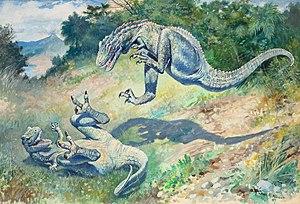
Charles Robert Knight, est un artiste peintre et illustrateur américain connu pour ses reconstitutions de scènes préhistoriques et principalement ses représentations de dinosaures. Ses œuvres furent reproduites dans plusieurs ouvrages et sont accrochées dans plusieurs musées des États-Unis. Elles ont influencé d'autres artistes comme Zdeněk Burian, Neave Parker, Frank Frazetta. Walt Disney fait référence à ses œuvres dans son film Fantasia, et le concepteur d'effets spéciaux Ray Harryhausen a témoigné de son admiration pour le peintre en préfaçant la réédition de l'autobiographie de Knight Autobiography of an Artist.
Dryptosaurus est un genre éteint de Tyrannosauroidea primitifs qui a vécu dans ce qui est maintenant l'est de l'Amérique du Nord durant le Maastrichtien, à la fin du Crétacé supérieur. Un célèbre tableau de Charles R. Knight, peint en 1896, en a fait l'un des dinosaures les plus largement connus, en dépit du peu de restes retrouvés. Le nom spécifique de l'espèce type, aquilunguis, dérive du latin et signifie « qui a des griffes comme un aigle ».
La physiologie des dinosaures a toujours été un sujet de controverse, en particulier en ce qui concerne leur thermorégulation. Récemment, de nombreuses informations nouvelles ont été apportées sur la physiologie des dinosaures en général, non seulement sur les systèmes métaboliques et de thermorégulation, mais aussi sur les appareils respiratoires et cardiovasculaires.
La renaissance des dinosaures est le nom donné à une révolution scientifique à petite échelle qui débuta à la fin des années 1960, et amena à un intérêt renouvelé des spécialistes et du grand public pour les dinosaures. Elle fut déclenchée par de nouvelles recherches et découvertes indiquant que les dinosaures auraient pu être des animaux actifs et à sang chaud, plutôt que les reptiles paresseux et à sang froid qu'on avait dépeints durant la première moitié du XXᵉ siècle.
Le paléoart est une réalisation artistique qui tente de reconstituer et de dépeindre la vie préhistorique, selon les connaissances établies et les découvertes scientifiques au moment de la création de l'œuvre. Le terme paléoart a été introduit à la fin des années 1980 par l'illustrateur Mark Hallett pour désigner une œuvre qui dépeint des sujets liés à la paléontologie. Ceux-ci peuvent être des reconstitutions de fossiles ou des représentations de la vie des animaux éteints et de leurs écosystèmes. Le terme est un mot-valise de « art » et du mot grec paleo.